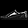
Label: Sneaker